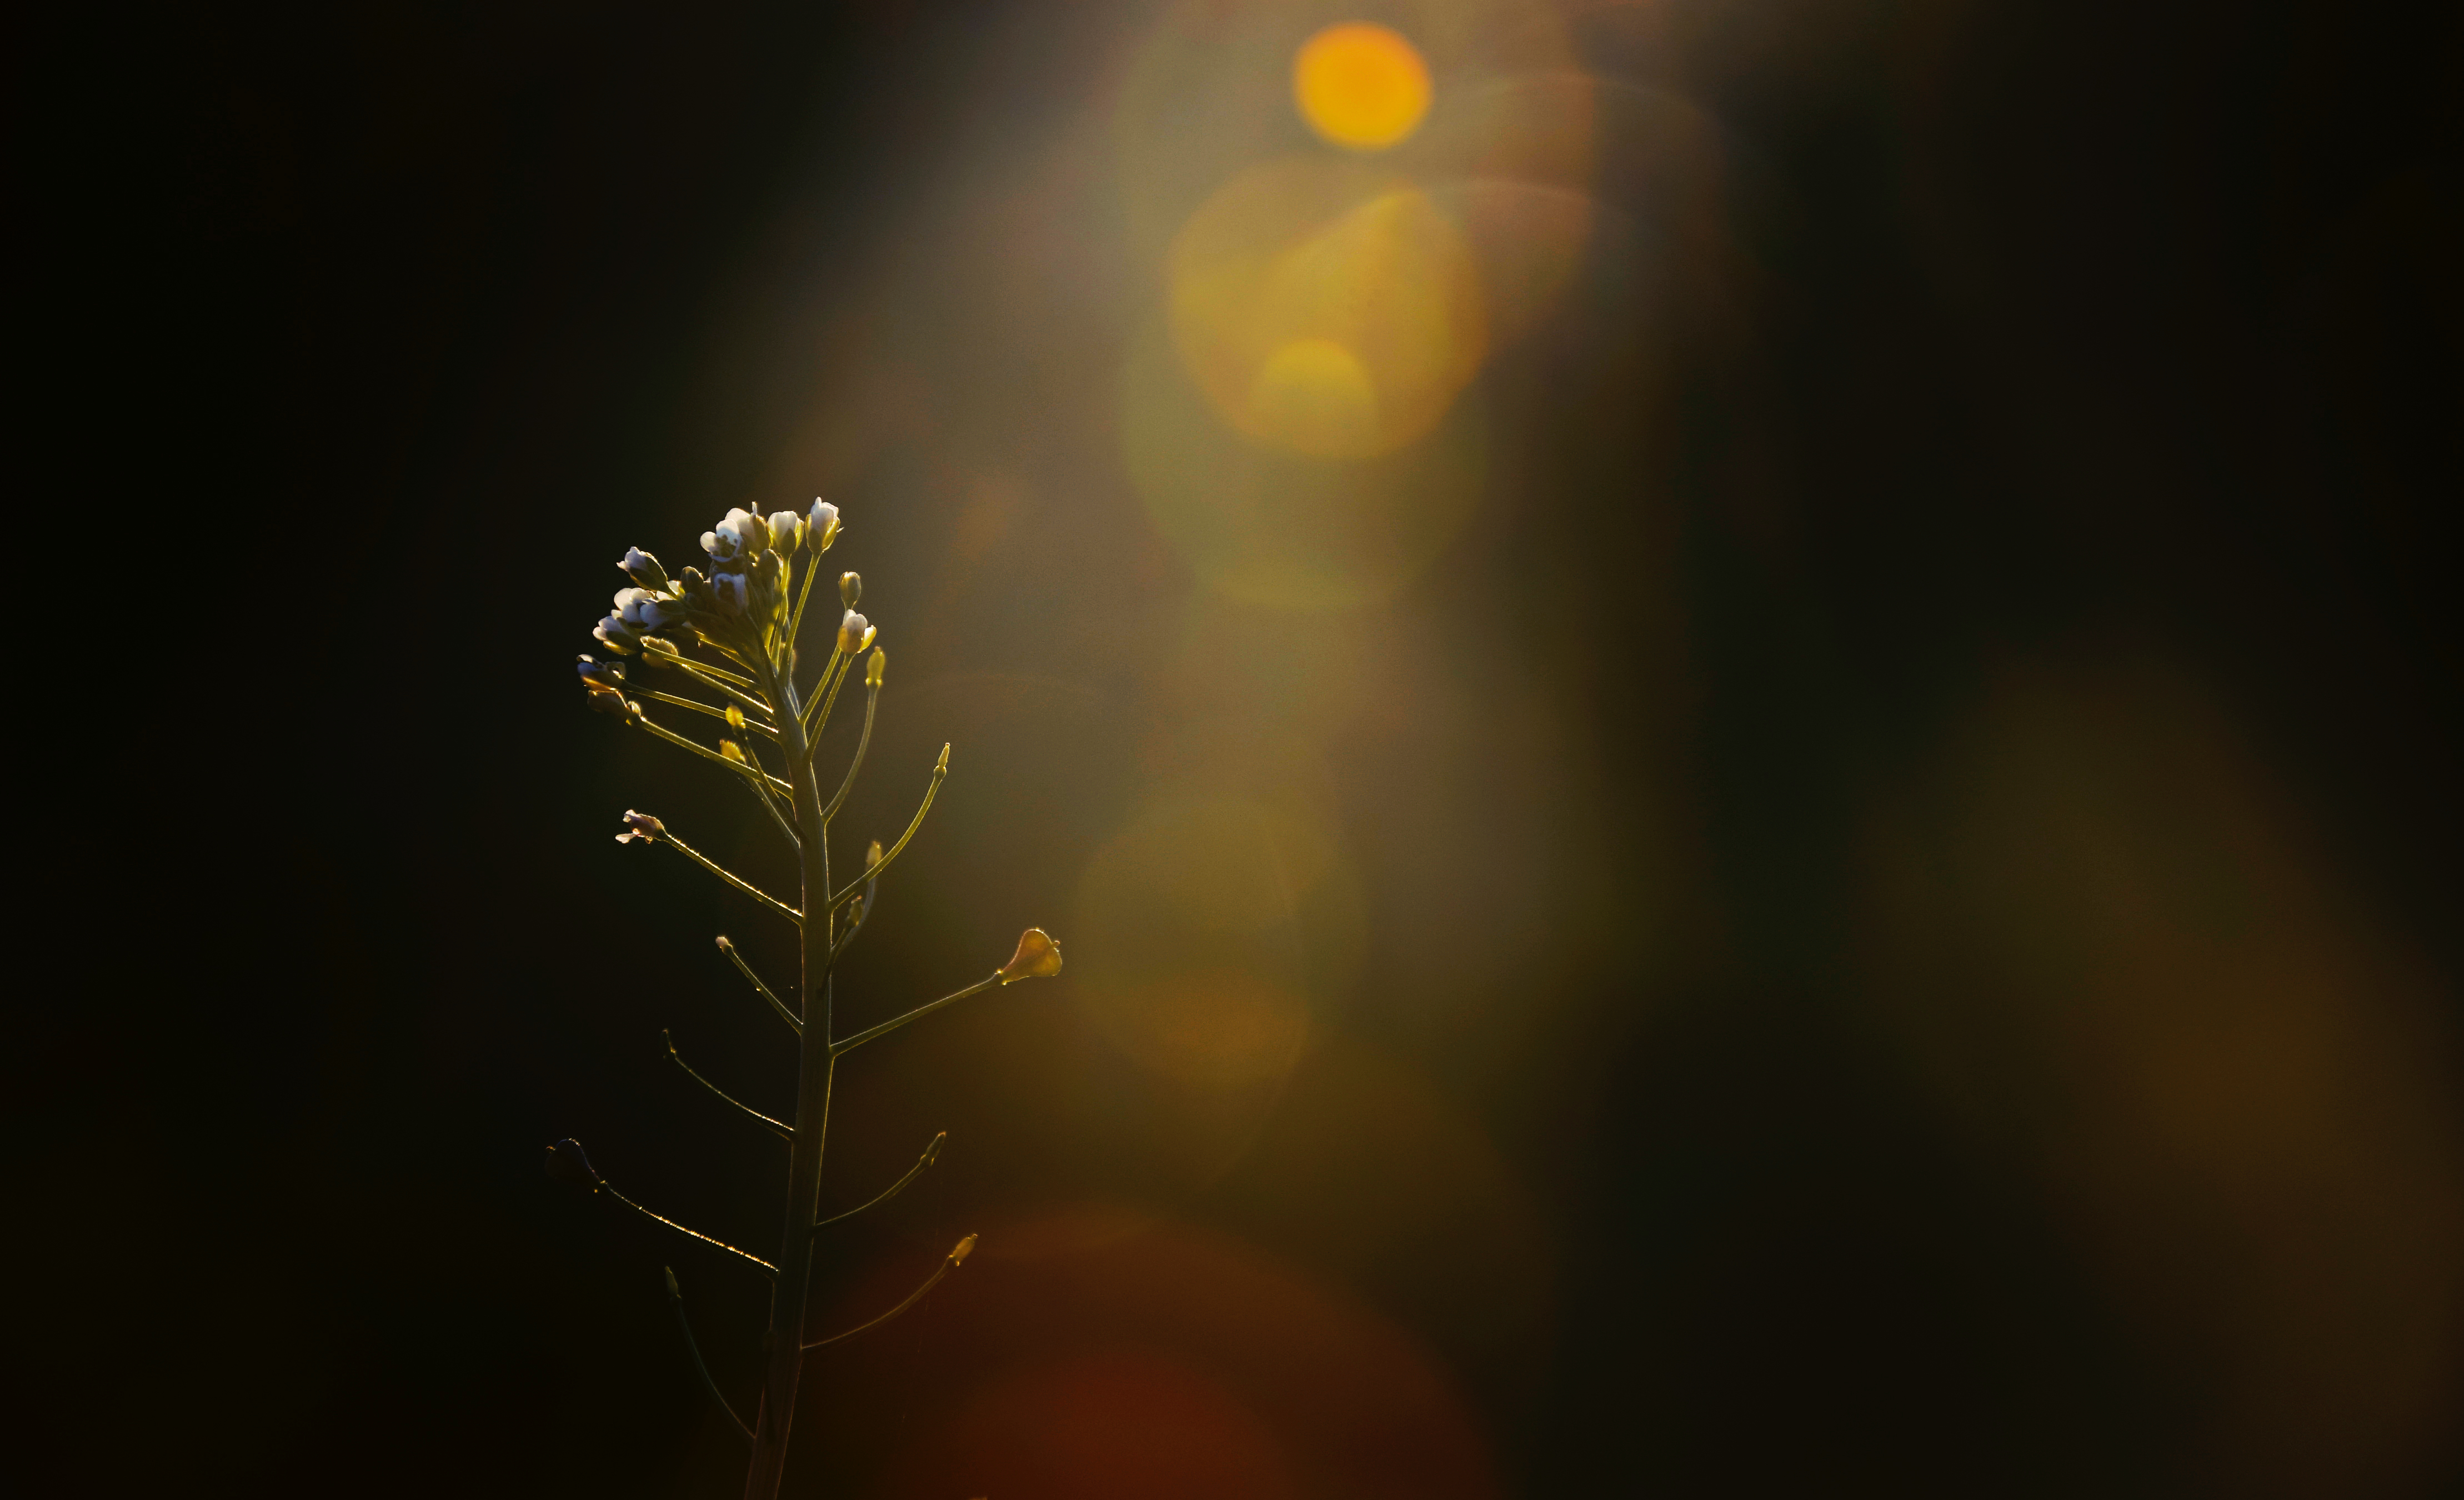
branch, light, night, sunlight, leaf, flower, reflection, darkness, yellow, lighting, close up, macro photography, computer wallpaper